Dublin City University

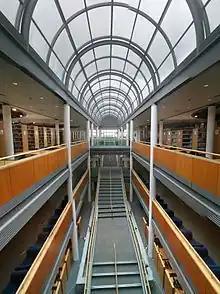
Stairwell of DCU library

In 1979, the institution was located on an site from the city centre, just north of Dublin City Council's Albert College Park; the "Albert College Building" and the neighbouring President's Residence, are the only significant buildings remaining from before this period. The Henry Grattan building was the first new building, completed in 1981, along with the adjoining restaurant, and many buildings have been added since, to form the university campus.